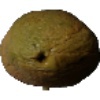
Label: Papaya 1